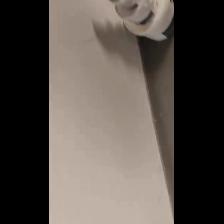
Label: NonHuman